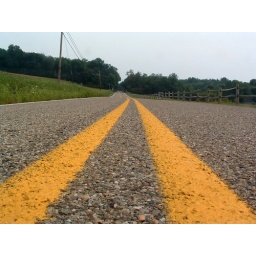
Some yellow lines on a road in Westmoreland County, PA.